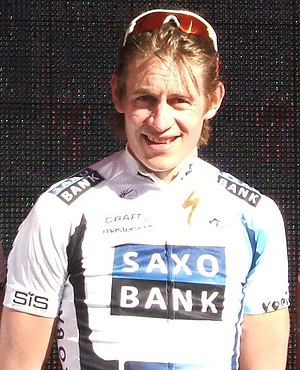
Kasper Klostergaard
Kasper Klostergaard Larsen er en dansk fuldtids professionel cykelrytter, der kører for det danske hold Concordia Forsikring Riwal.